Stanisław Lem

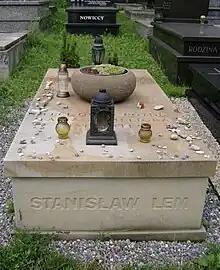
Stanisław Lem's grave at the Salwator Cemetery, Kraków

Lem is one of the most highly acclaimed science fiction writers, hailed by critics as equal to such classic authors as H. G. Wells and Olaf Stapledon. In 1976, Theodore Sturgeon wrote that Lem was the most widely read science fiction writer in the world. In Poland, in the 1960s and 1970s, Lem remained under the radar of mainstream critics, who dismissed him as a "mass market", low-brow, youth-oriented writer; such dismissal might have given him a form of invisibility from censorship.